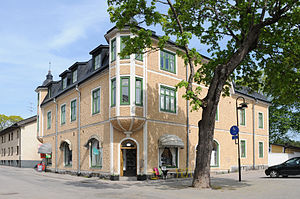
Malmköping / Galleri
Malmköping er et byområde i Flens kommun i Södermanlands län i Sverige.